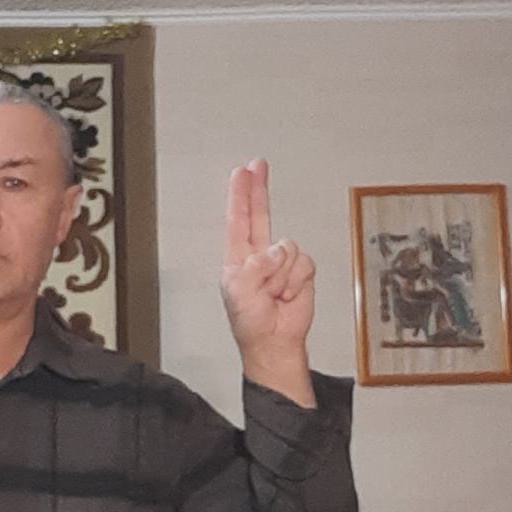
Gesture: two_up